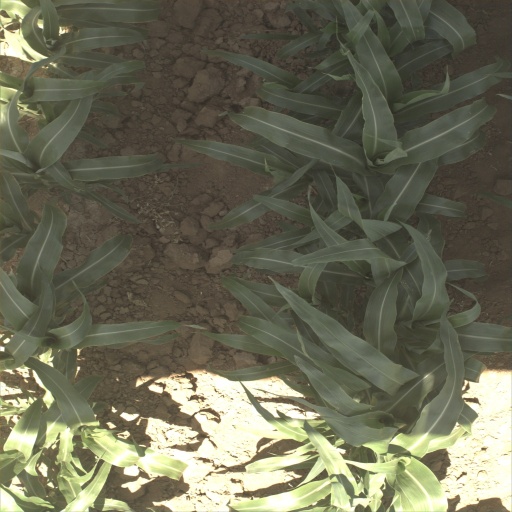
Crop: sorghum